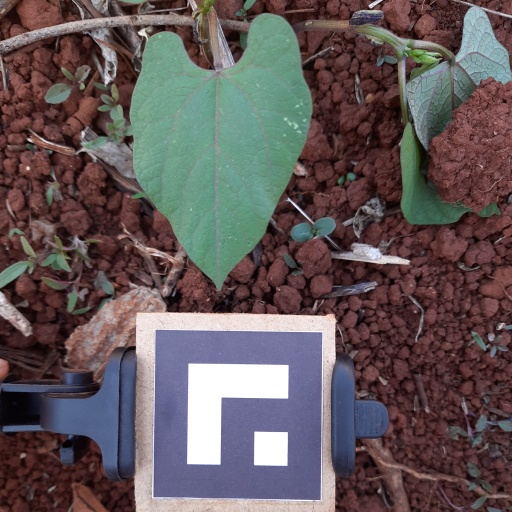
Observations: wavy surface, no eating holes, under shade